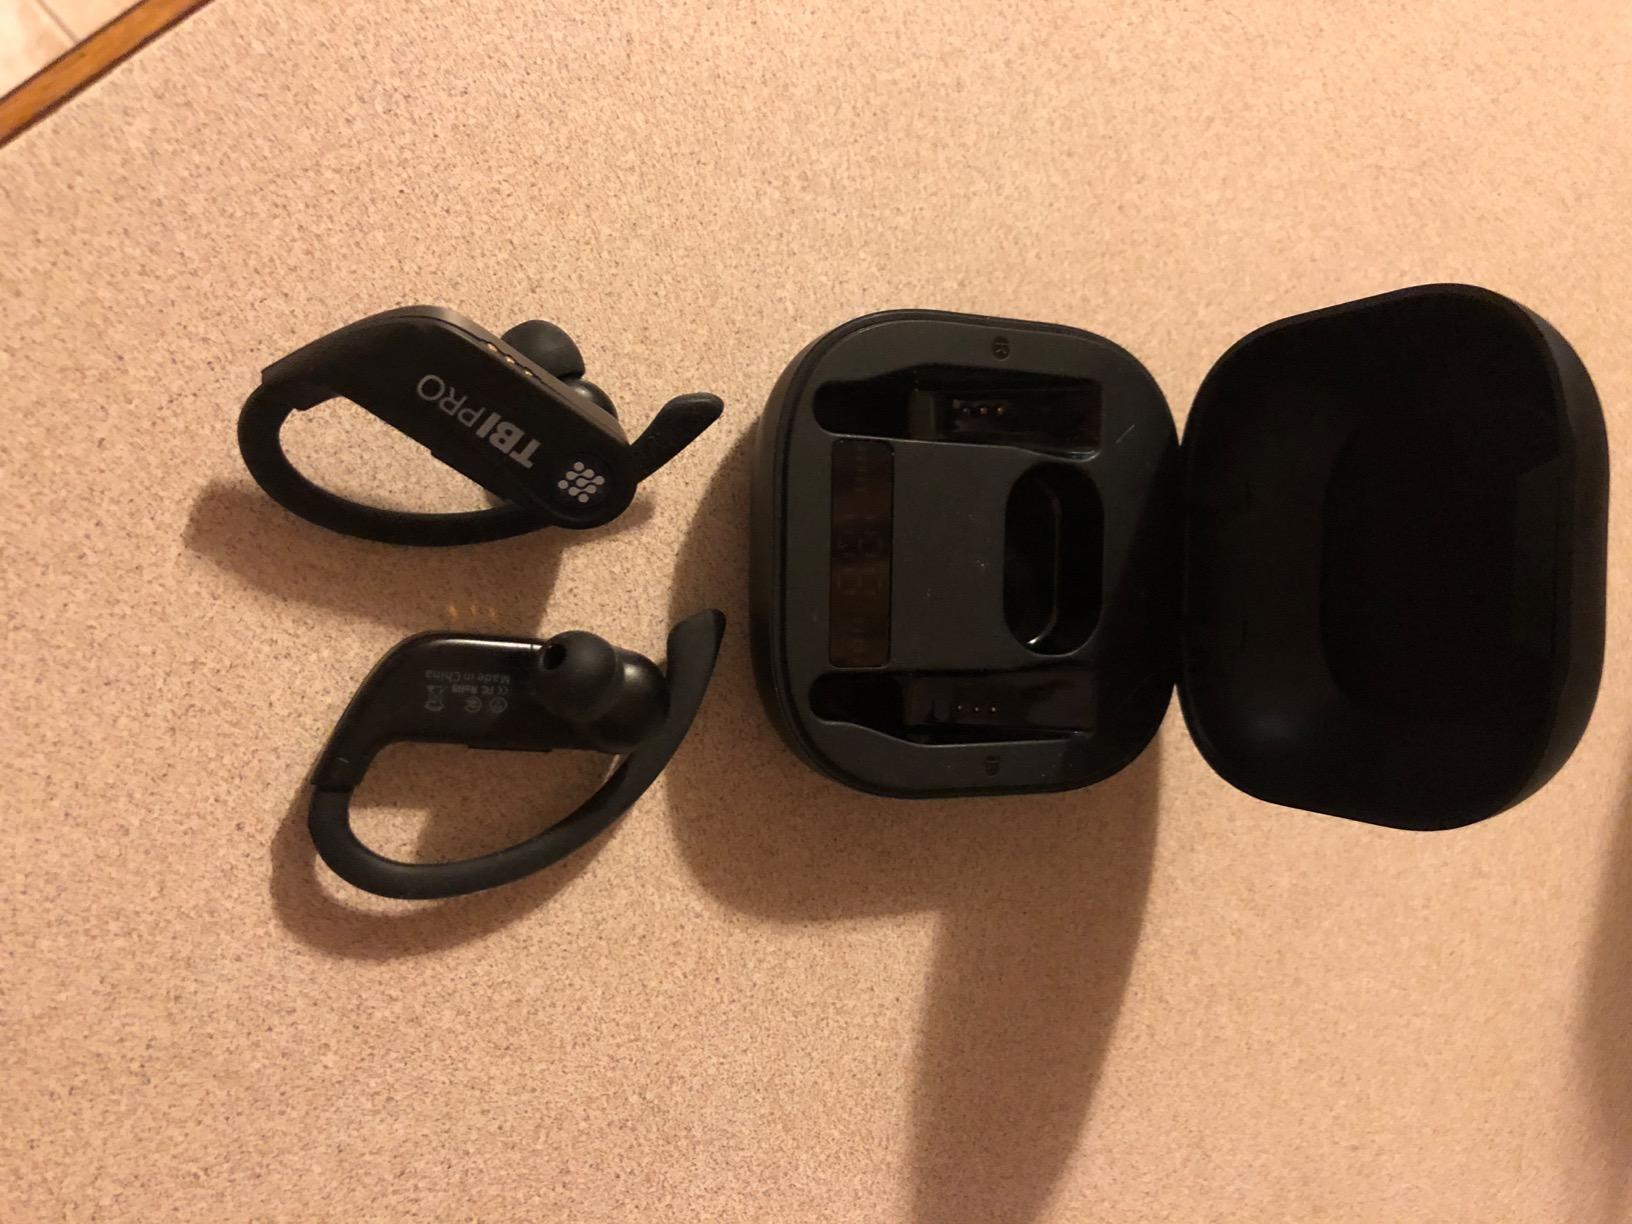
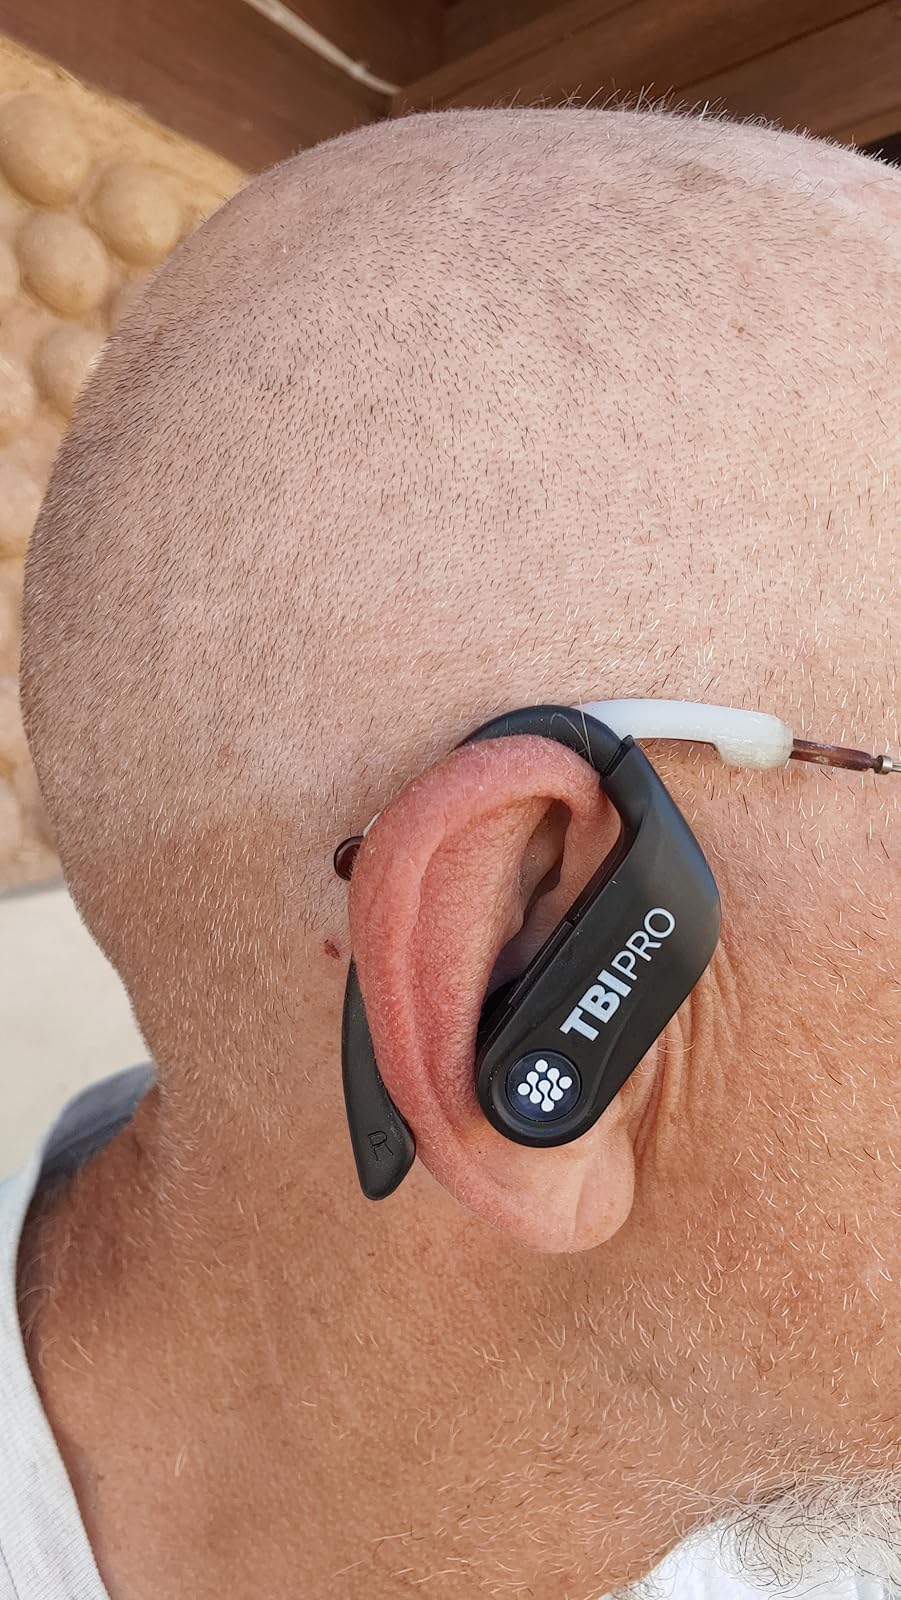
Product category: earbuds
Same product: yes